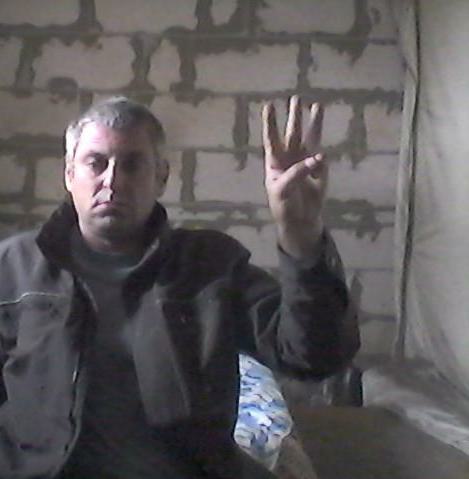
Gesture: three